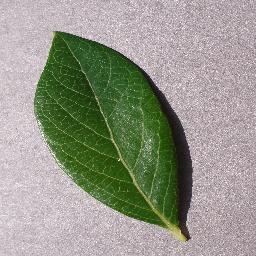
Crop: blueberry
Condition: healthy